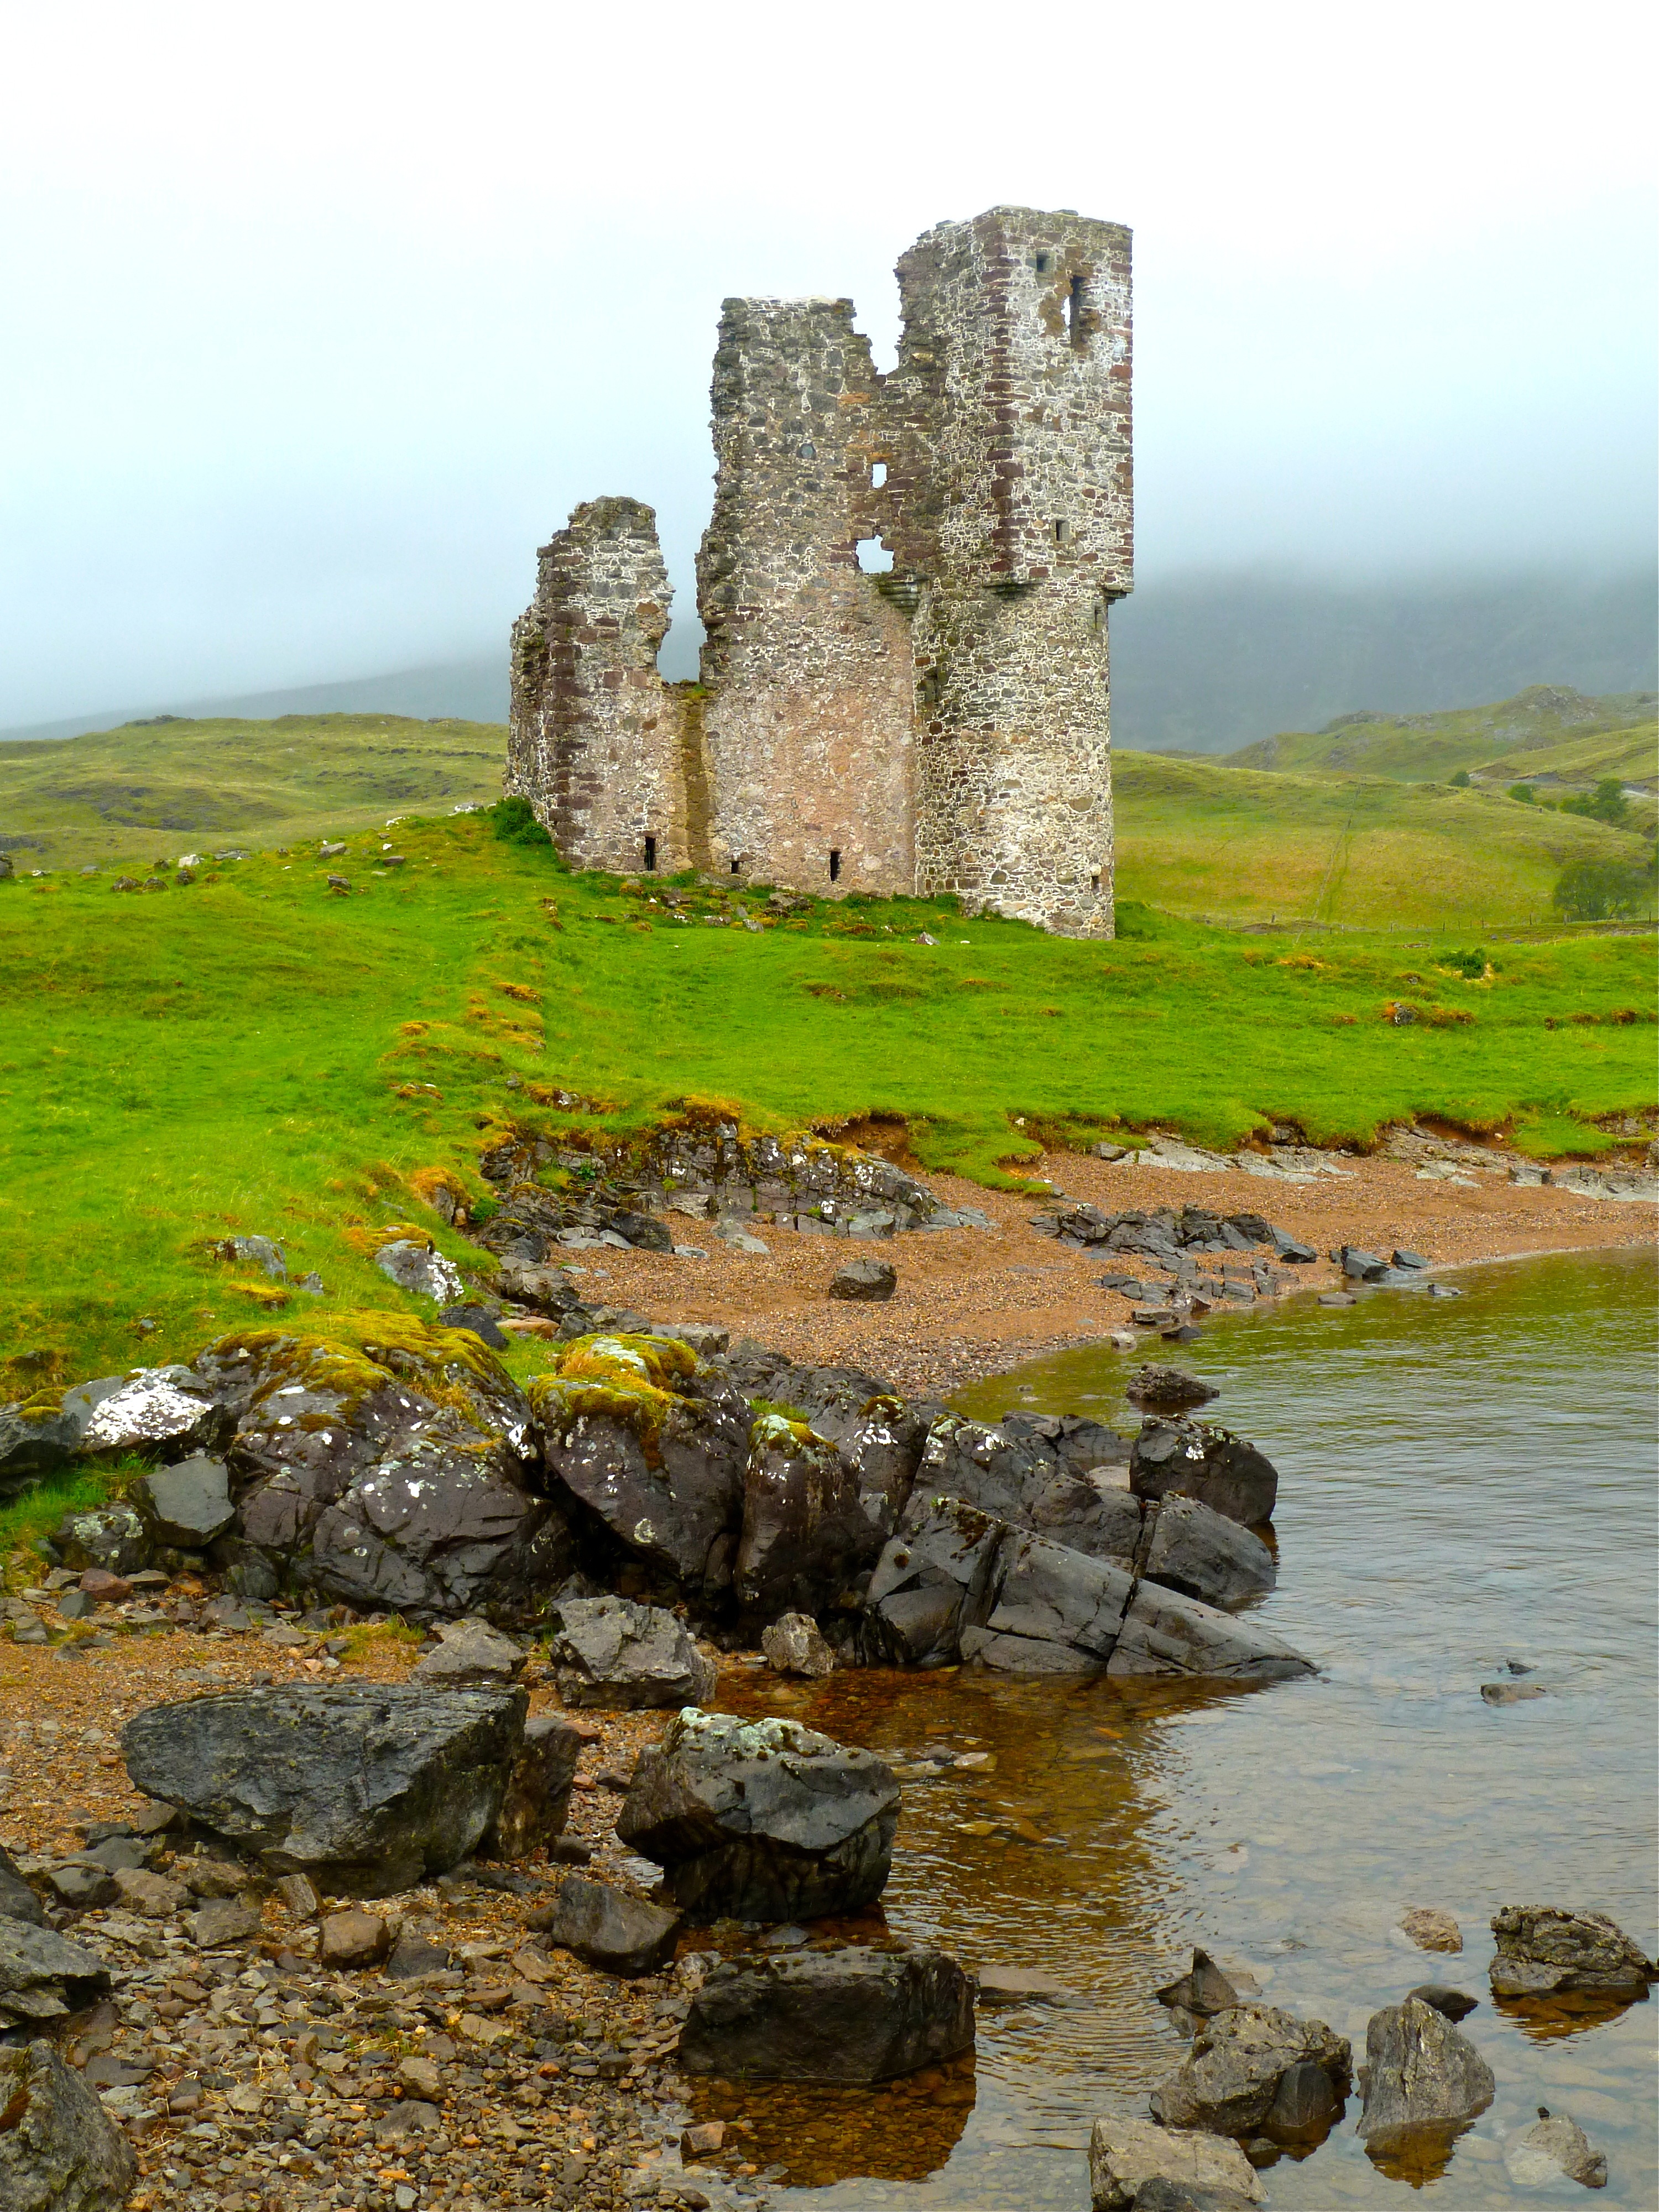
landscape, sea, coast, water, rock, mountain, structure, building, old, monument, cliff, reflection, tower, castle, historic, ruin, tourism, terrain, material, outside, geology, ruins, historical, ancient history